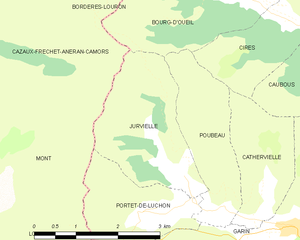
Jurvielle est une commune française située dans le département de la Haute-Garonne, en région Occitanie.